Sealant

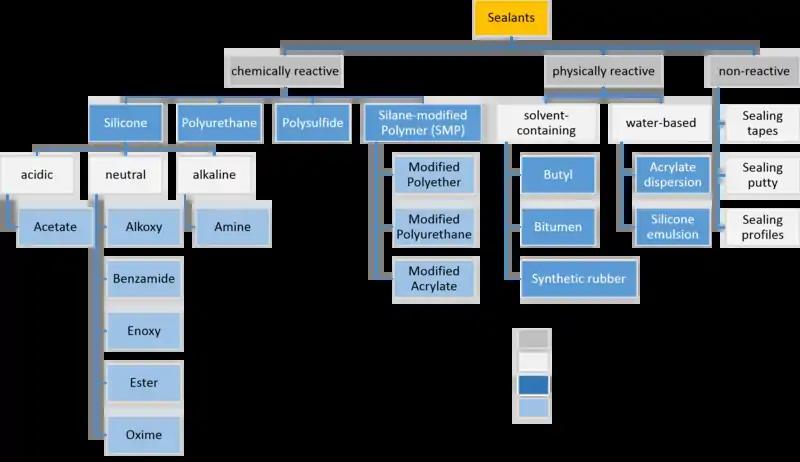
Classification of sealants by reactivity and chemistry

Types of sealants fall between the higher-strength, adhesive-derived sealers and coatings at one end, and extremely low-strength putties, waxes, and caulks at the other. Putties and caulks serve only one function – i.e., to take up space and fill voids. Sealants may be based on silicone.